Erika Blanc

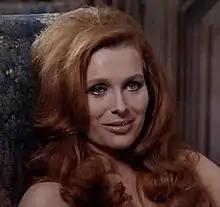
Erika Blanc in the movie "The Devil's Nightmare" (1971)

Her most notable role was as the first fictional character Emmanuelle in "Io, Emmanuelle" (1969). Blanc starred in several cult European horror films, including "The Third Eye" (1966), "Kill, Baby, Kill" (1966), "So Sweet... So Perverse" (1969), "The Night Evelyn Came Out of the Grave" (1971), "The Devil's Nightmare" (1971), "The Red Headed Corpse" (1972) and "Mark of the Devil Part II" (1973).